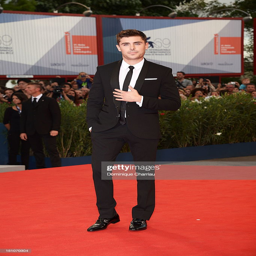
actor attends premiere during festival .